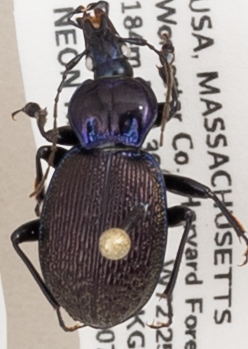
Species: Sphaeroderus stenostomus lecontei
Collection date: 2019-07-02
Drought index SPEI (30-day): -0.26
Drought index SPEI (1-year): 2.09
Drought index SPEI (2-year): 2.09